Alan Blow

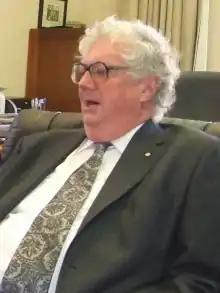
Blow in 2016

Alan Michael Blow (born 3 December 1949) is an Australian judge who was Chief Justice of Tasmania from 2013 to 2024. He currently holds appointment as an Acting Judge of the Supreme Court of the Northern Territory.